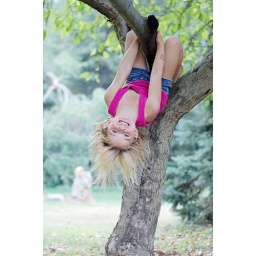
Maddie in a apple tree